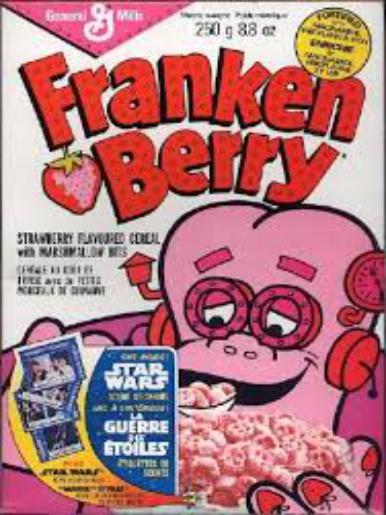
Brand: Count Chocula
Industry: Food